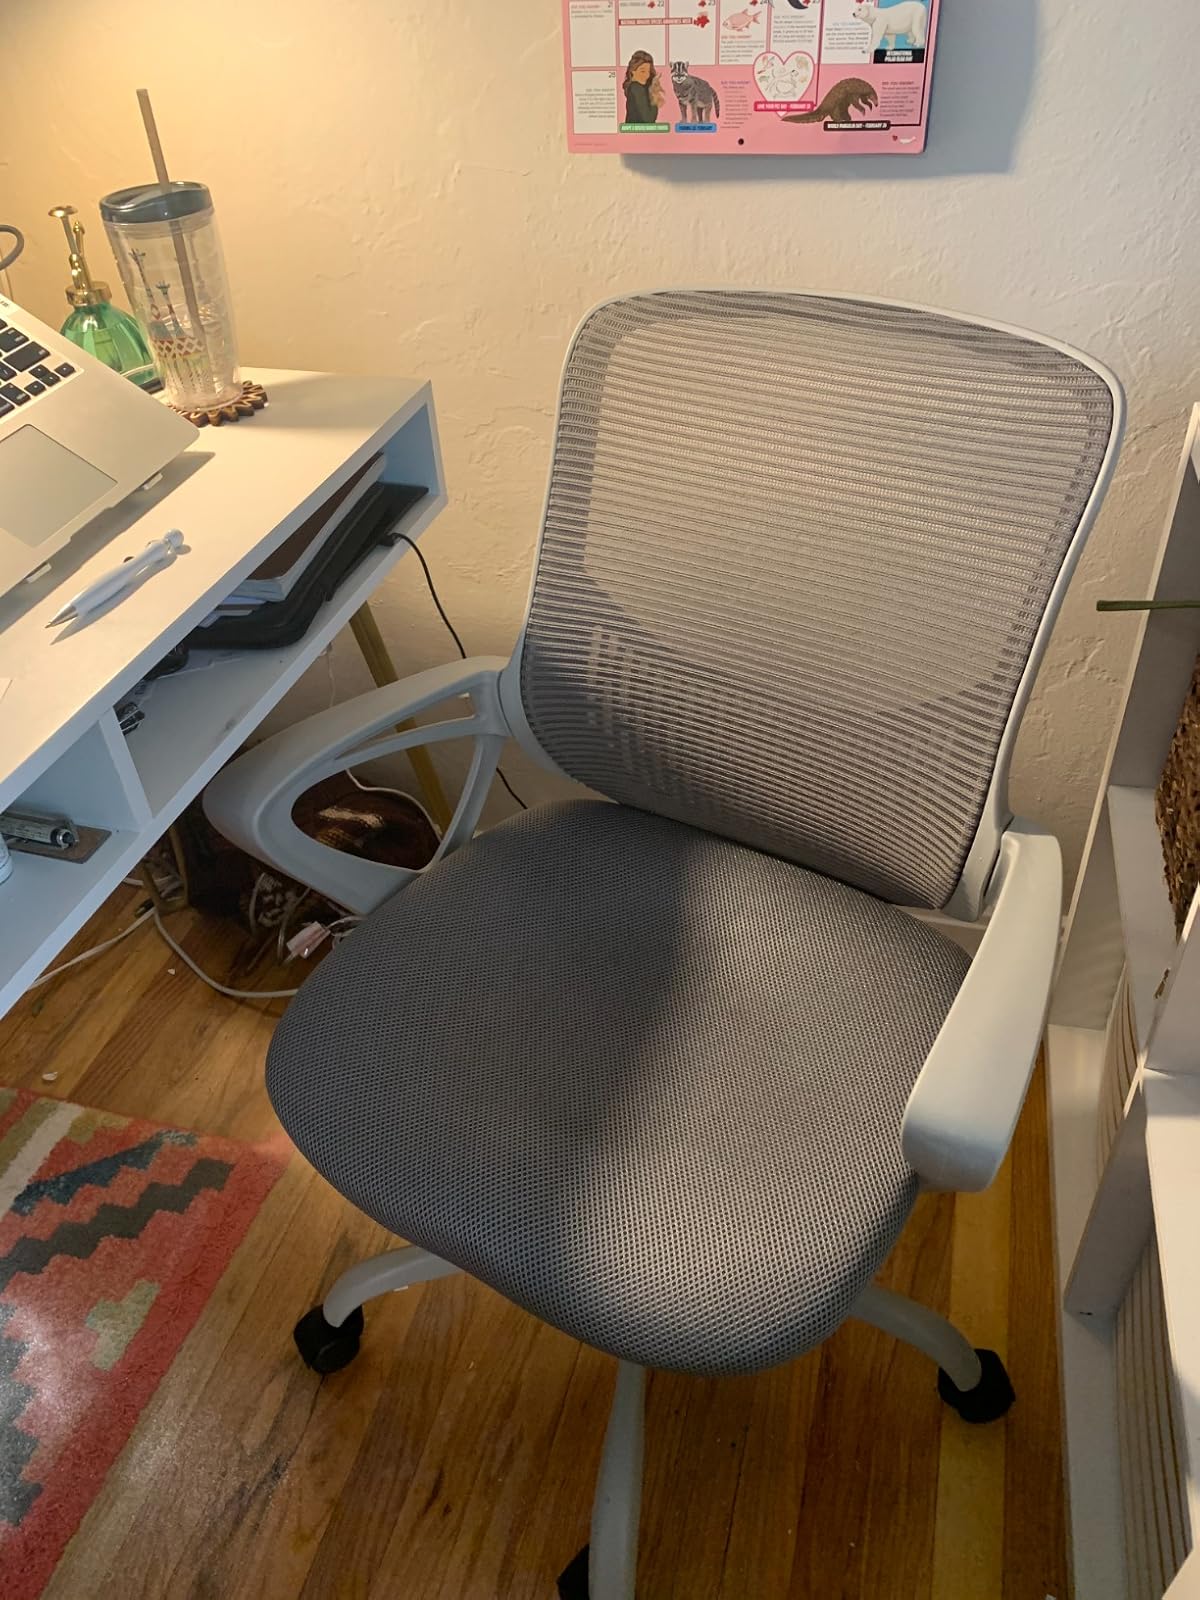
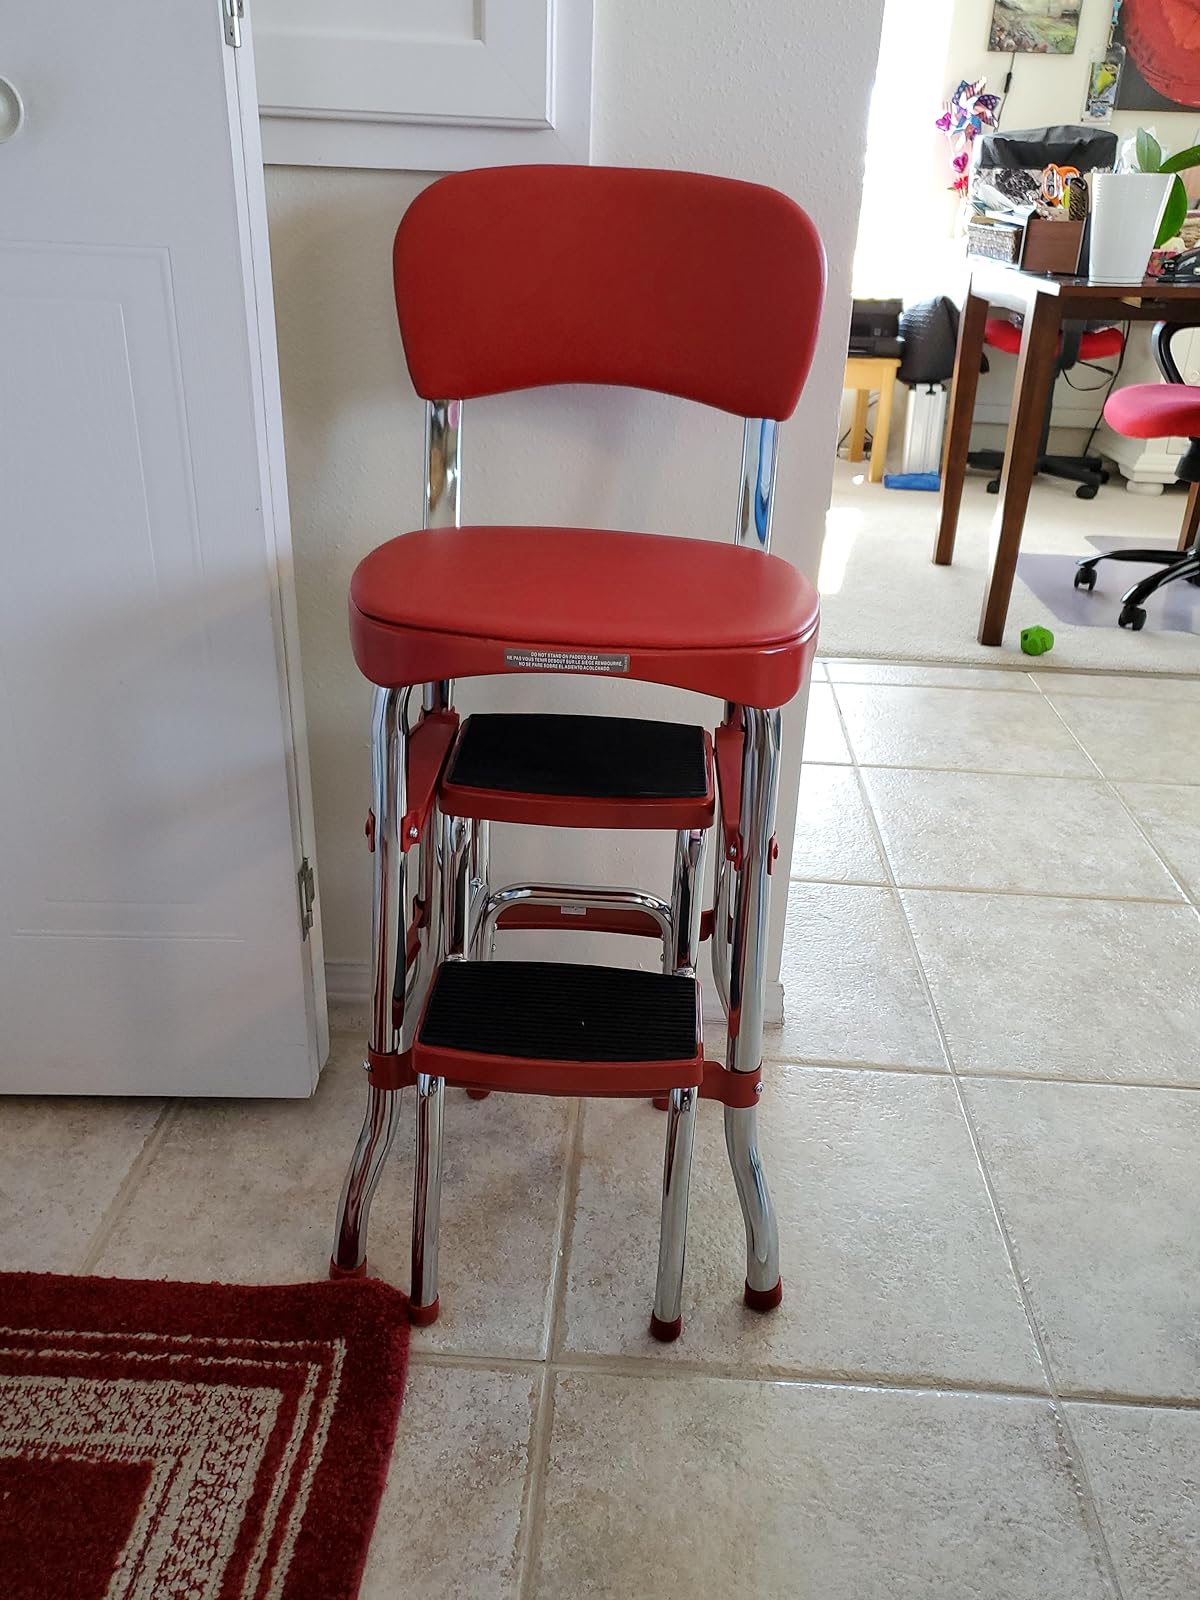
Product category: items_chair
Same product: no